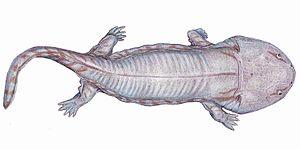
Les temnospondyles ou Temnospondyli forment un taxon éteint regroupant un nombre important et extrêmement varié de tétrapodes de quelques centimètres à près de sept mètres de longueur qui ont prospéré dans le monde entier pendant environ 280 millions d'années, du Carbonifère jusqu'au milieu du Crétacé, avec une grande diversification au Permien et au Trias. Leurs fossiles ont été trouvés sur tous les continents. Ils se sont adaptés à un large éventail d'habitats, notamment en eau douce, sur terre et même dans les milieux marins côtiers.
Siderops est un genre éteint d'amphibiens géants ayant vécu en Australie et au Lesotho dans le sud de l'Afrique durant le Jurassique inférieur. Cet amphibien temnospondyle est généralement rattaché aux brachyopoïdes.
Les Brachyopoidea constituent une super-famille éteinte d'amphibiens temnospondyles, comportant les familles des Brachyopidae et des Chigutisauridae. Ils comportent entre autres les genres Siderops et Koolasuchus.